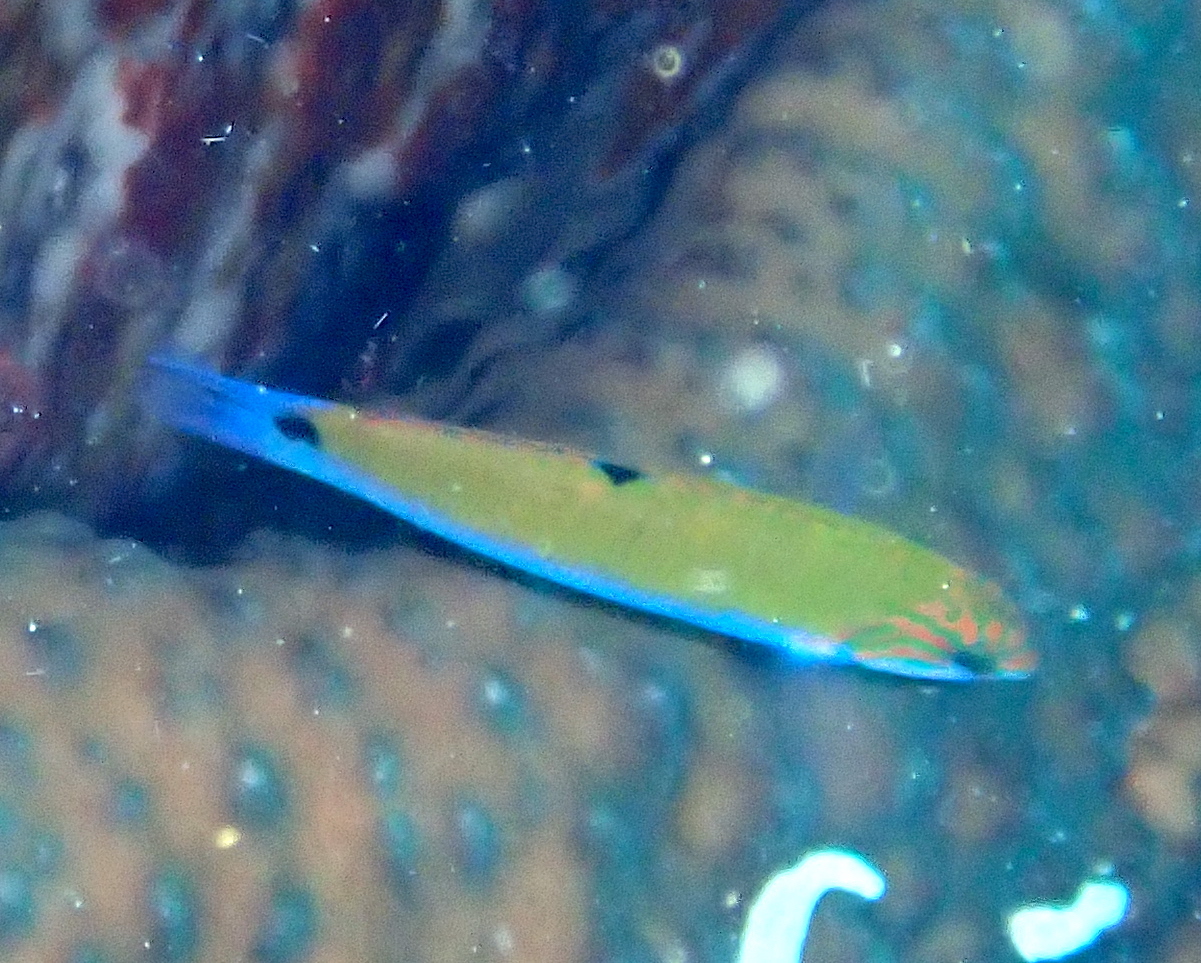
Thalassoma lunare (Moon Wrasse)